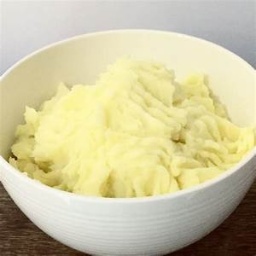
Label: mashed_potatoes